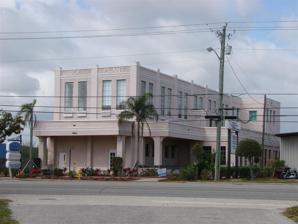
Building: Florida Power and Light Company Ice Plant
Country: United States of America
Year built: 1927
United States historic place Florida Power and Light Company Ice Plant U.S. National Register of Historic Places Show map of Florida Show map of the United States Location Melbourne , Florida Coordinates 28°04′59″N 80°36′22″W / 28.08295°N 80.60601°W / 28.08295; -80.60601 NRHP reference No. 82001033 Added to NRHP November 17, 1982 The Florida Power and Light Company Ice Plant (also known as the City Products Corporation Ice Plant or locally as the Ice Plant ) is a historic site in Melbourne , Florida , United States , formerly operated by Florida Power & Light . It is located at 1604 South Harbor City Boulevard . On November 17, 1982, it was added to the U.S. National Register of Historic Places . Construction on the plant began in December 1926 after the approval of a permit; it was completed in the spring of 1927. The original estimated cost was $30,000, but the final construction cost has been listed at $100,000. The plant, which had an ice capacity of 50 tons at its peak, ceased operation in 1977. At various times, proposals have been made to redevelop the building as a restaurant, offices, or residential space. References Wikimedia Commons has media related to Florida Power and Light Company Ice Plant .